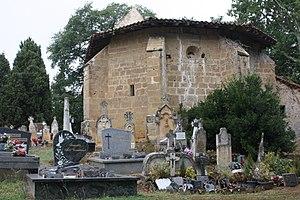
Sarremezan - Chapelle Saint-Julien Abside
La liste des chapelles de la Haute-Garonne présente les chapelles situées sur le territoire des communes du département français de la Haute-Garonne. Il est fait état des diverses protections dont elles peuvent bénéficier, et notamment les inscriptions et classements au titre des monuments historiques.
Sarremezan est une commune française située dans le département de la Haute-Garonne en région Occitanie.